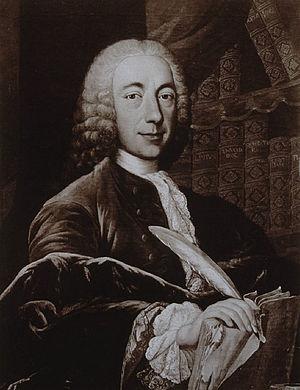
Jean-Daniel Schœpflin, historien (1694-1771). Né à Sulzbach (Bade), professeur d'histoire et d'éloquence à l'Université de Strasbourg, historiographe et conseiller du roi, auteur de l'Alsatia Illustrata, décédé à Strasbourg. Revue alsacienne illustrée, 1910. Bibliothèque nationale et universitaire de Strasbourg
La faculté de théologie protestante de Strasbourg est une composante de l'université de Strasbourg, située à Strasbourg, sur le site du Campus central, plus particulièrement dans le Palais universitaire. L'université de Strasbourg tenant son origine du « Gymnase protestant », fondé en 1538 par le pédagogue protestant Jean Sturm, elle partage avec la faculté une histoire commune. Actuellement, elle est la seule institution française à délivrer des diplômes nationaux en théologie protestante.